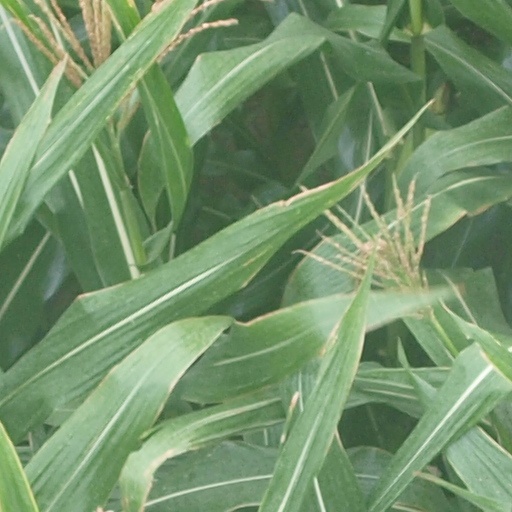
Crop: maize; corn